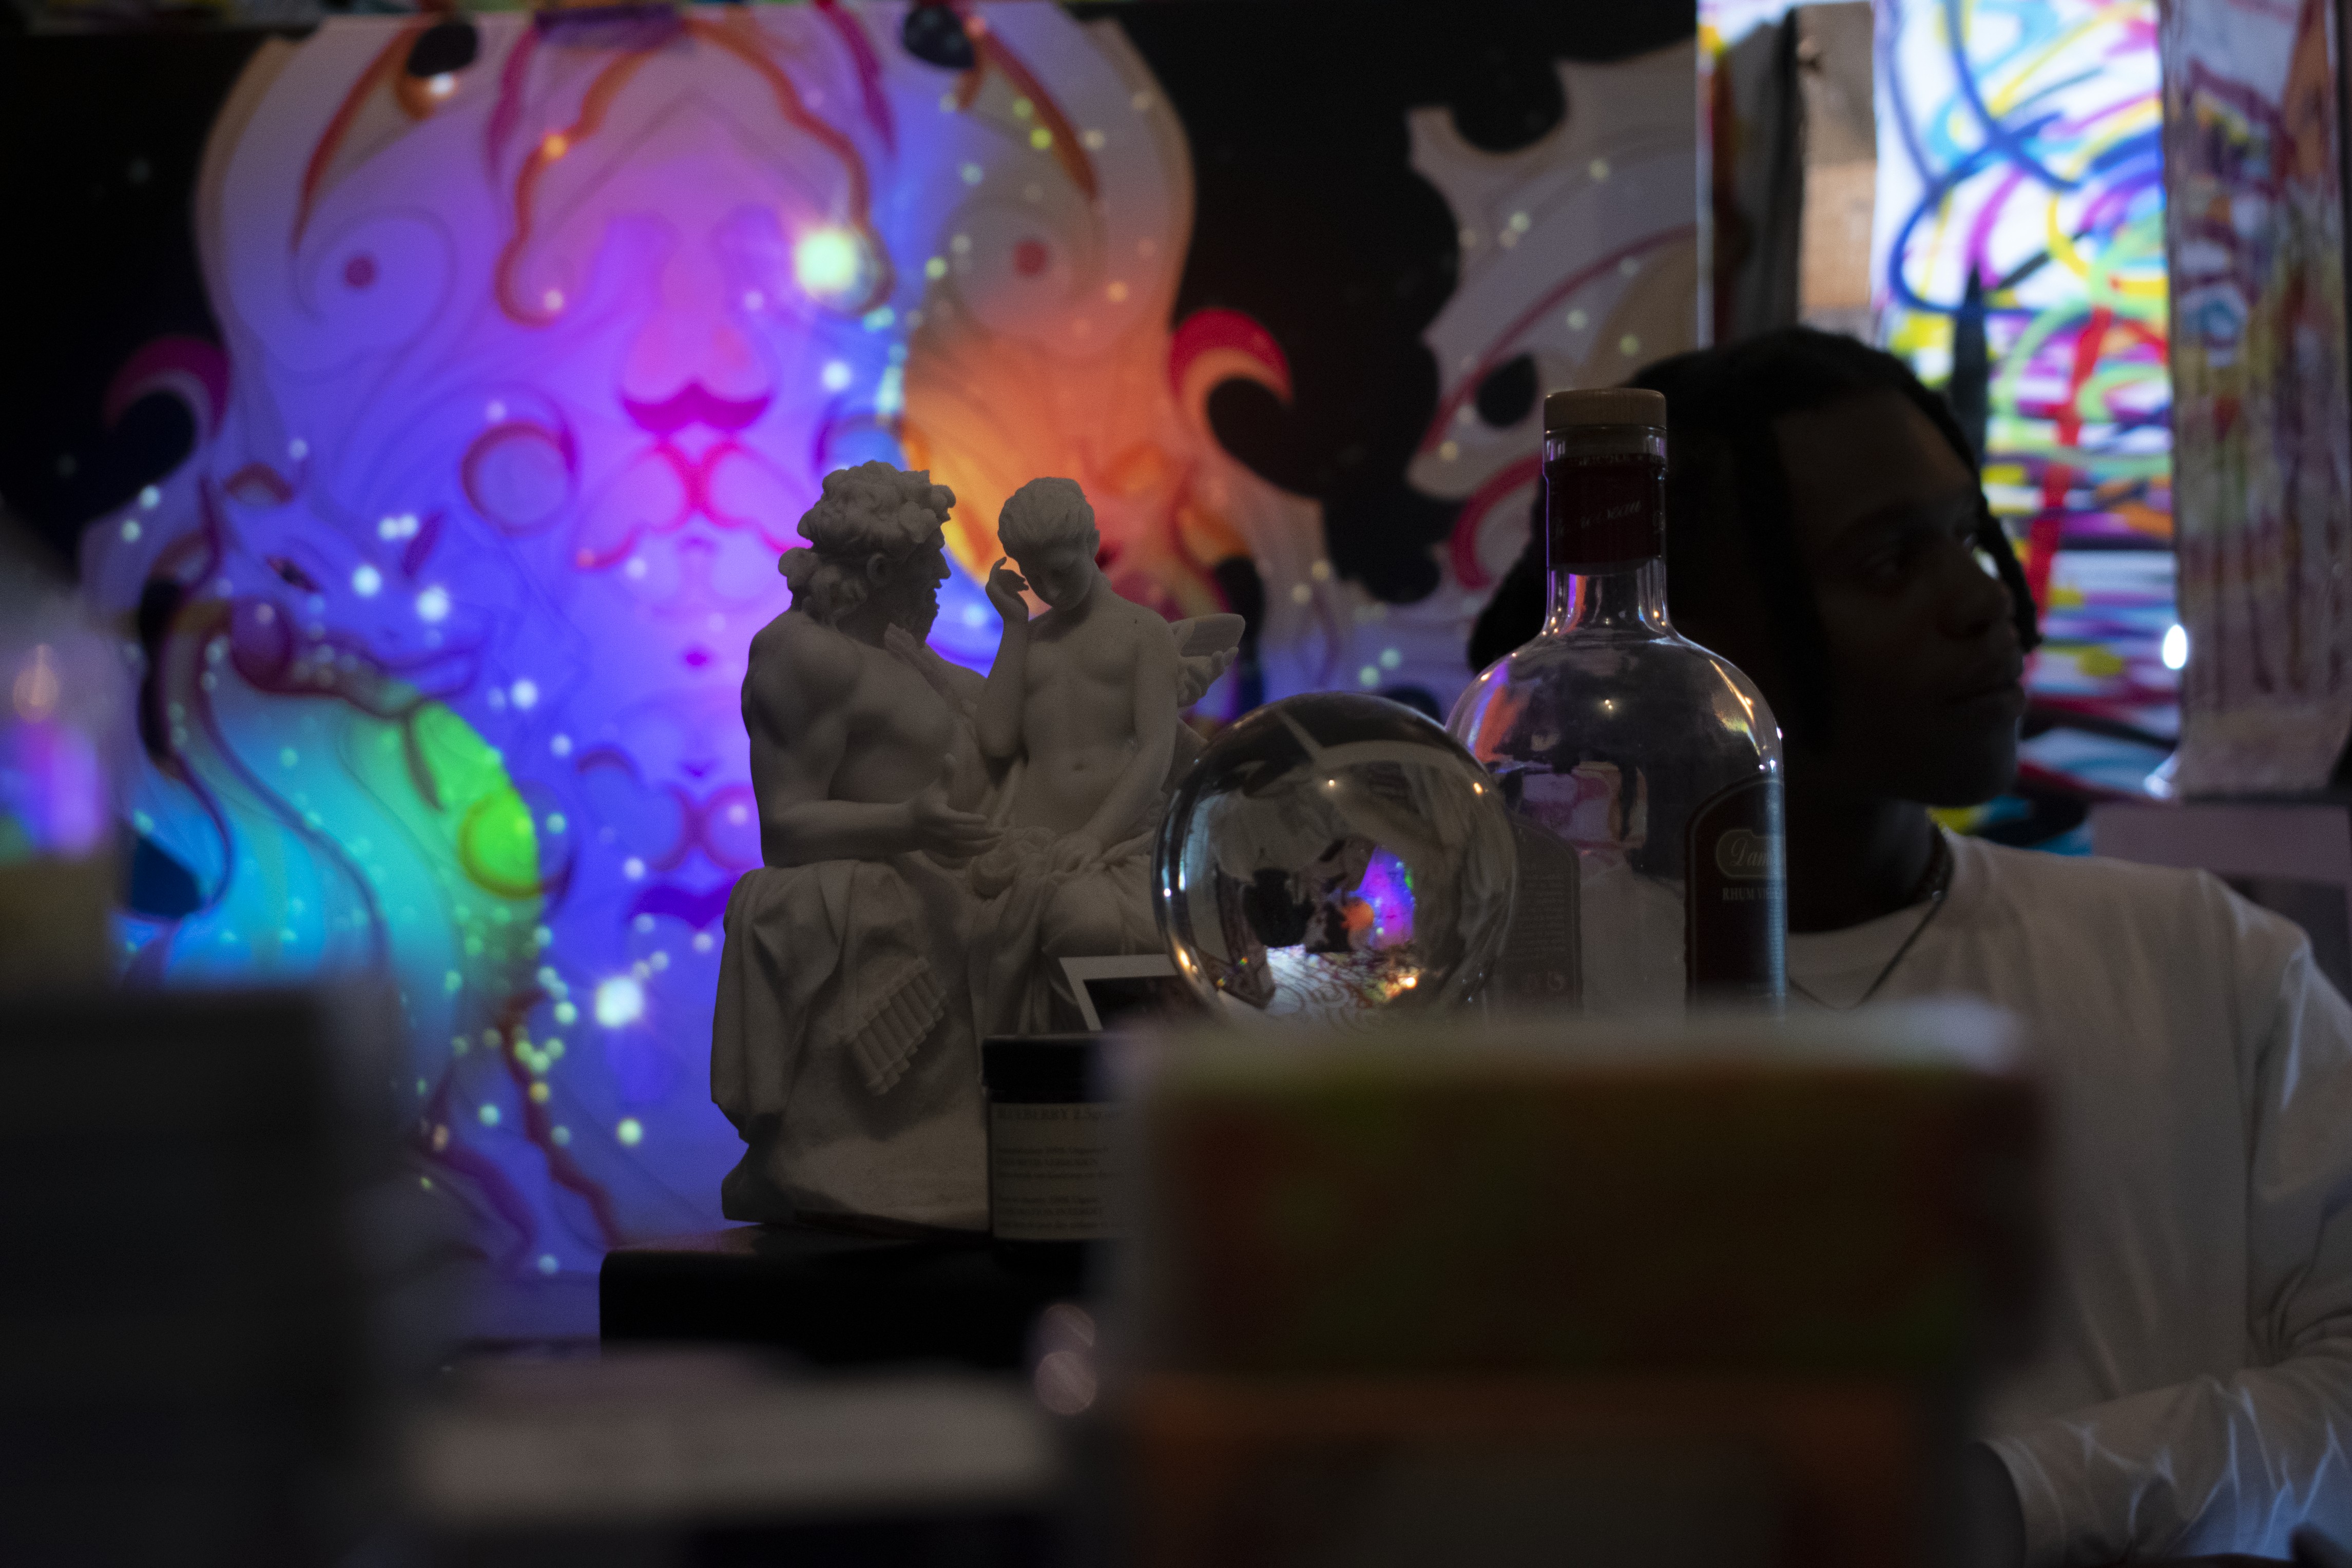
Brecht, Corbeel, illustration, art, work, photography, outside, inside, light, composition, national, nature, color, colour, design, popular, tree, france, belgium, germany, italy, brussels, Brecht Corbeel, decoration, props, concept art, photobashing, reference, blog, people, panda, lighting, fun, purple, event, Visual effect lighting, function hall, ceremony, glass, space